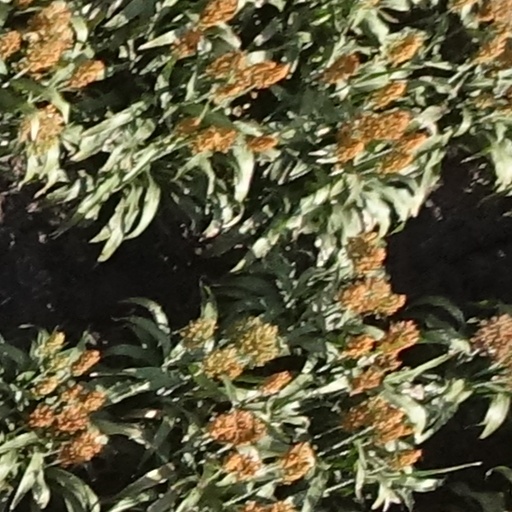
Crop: sorghum